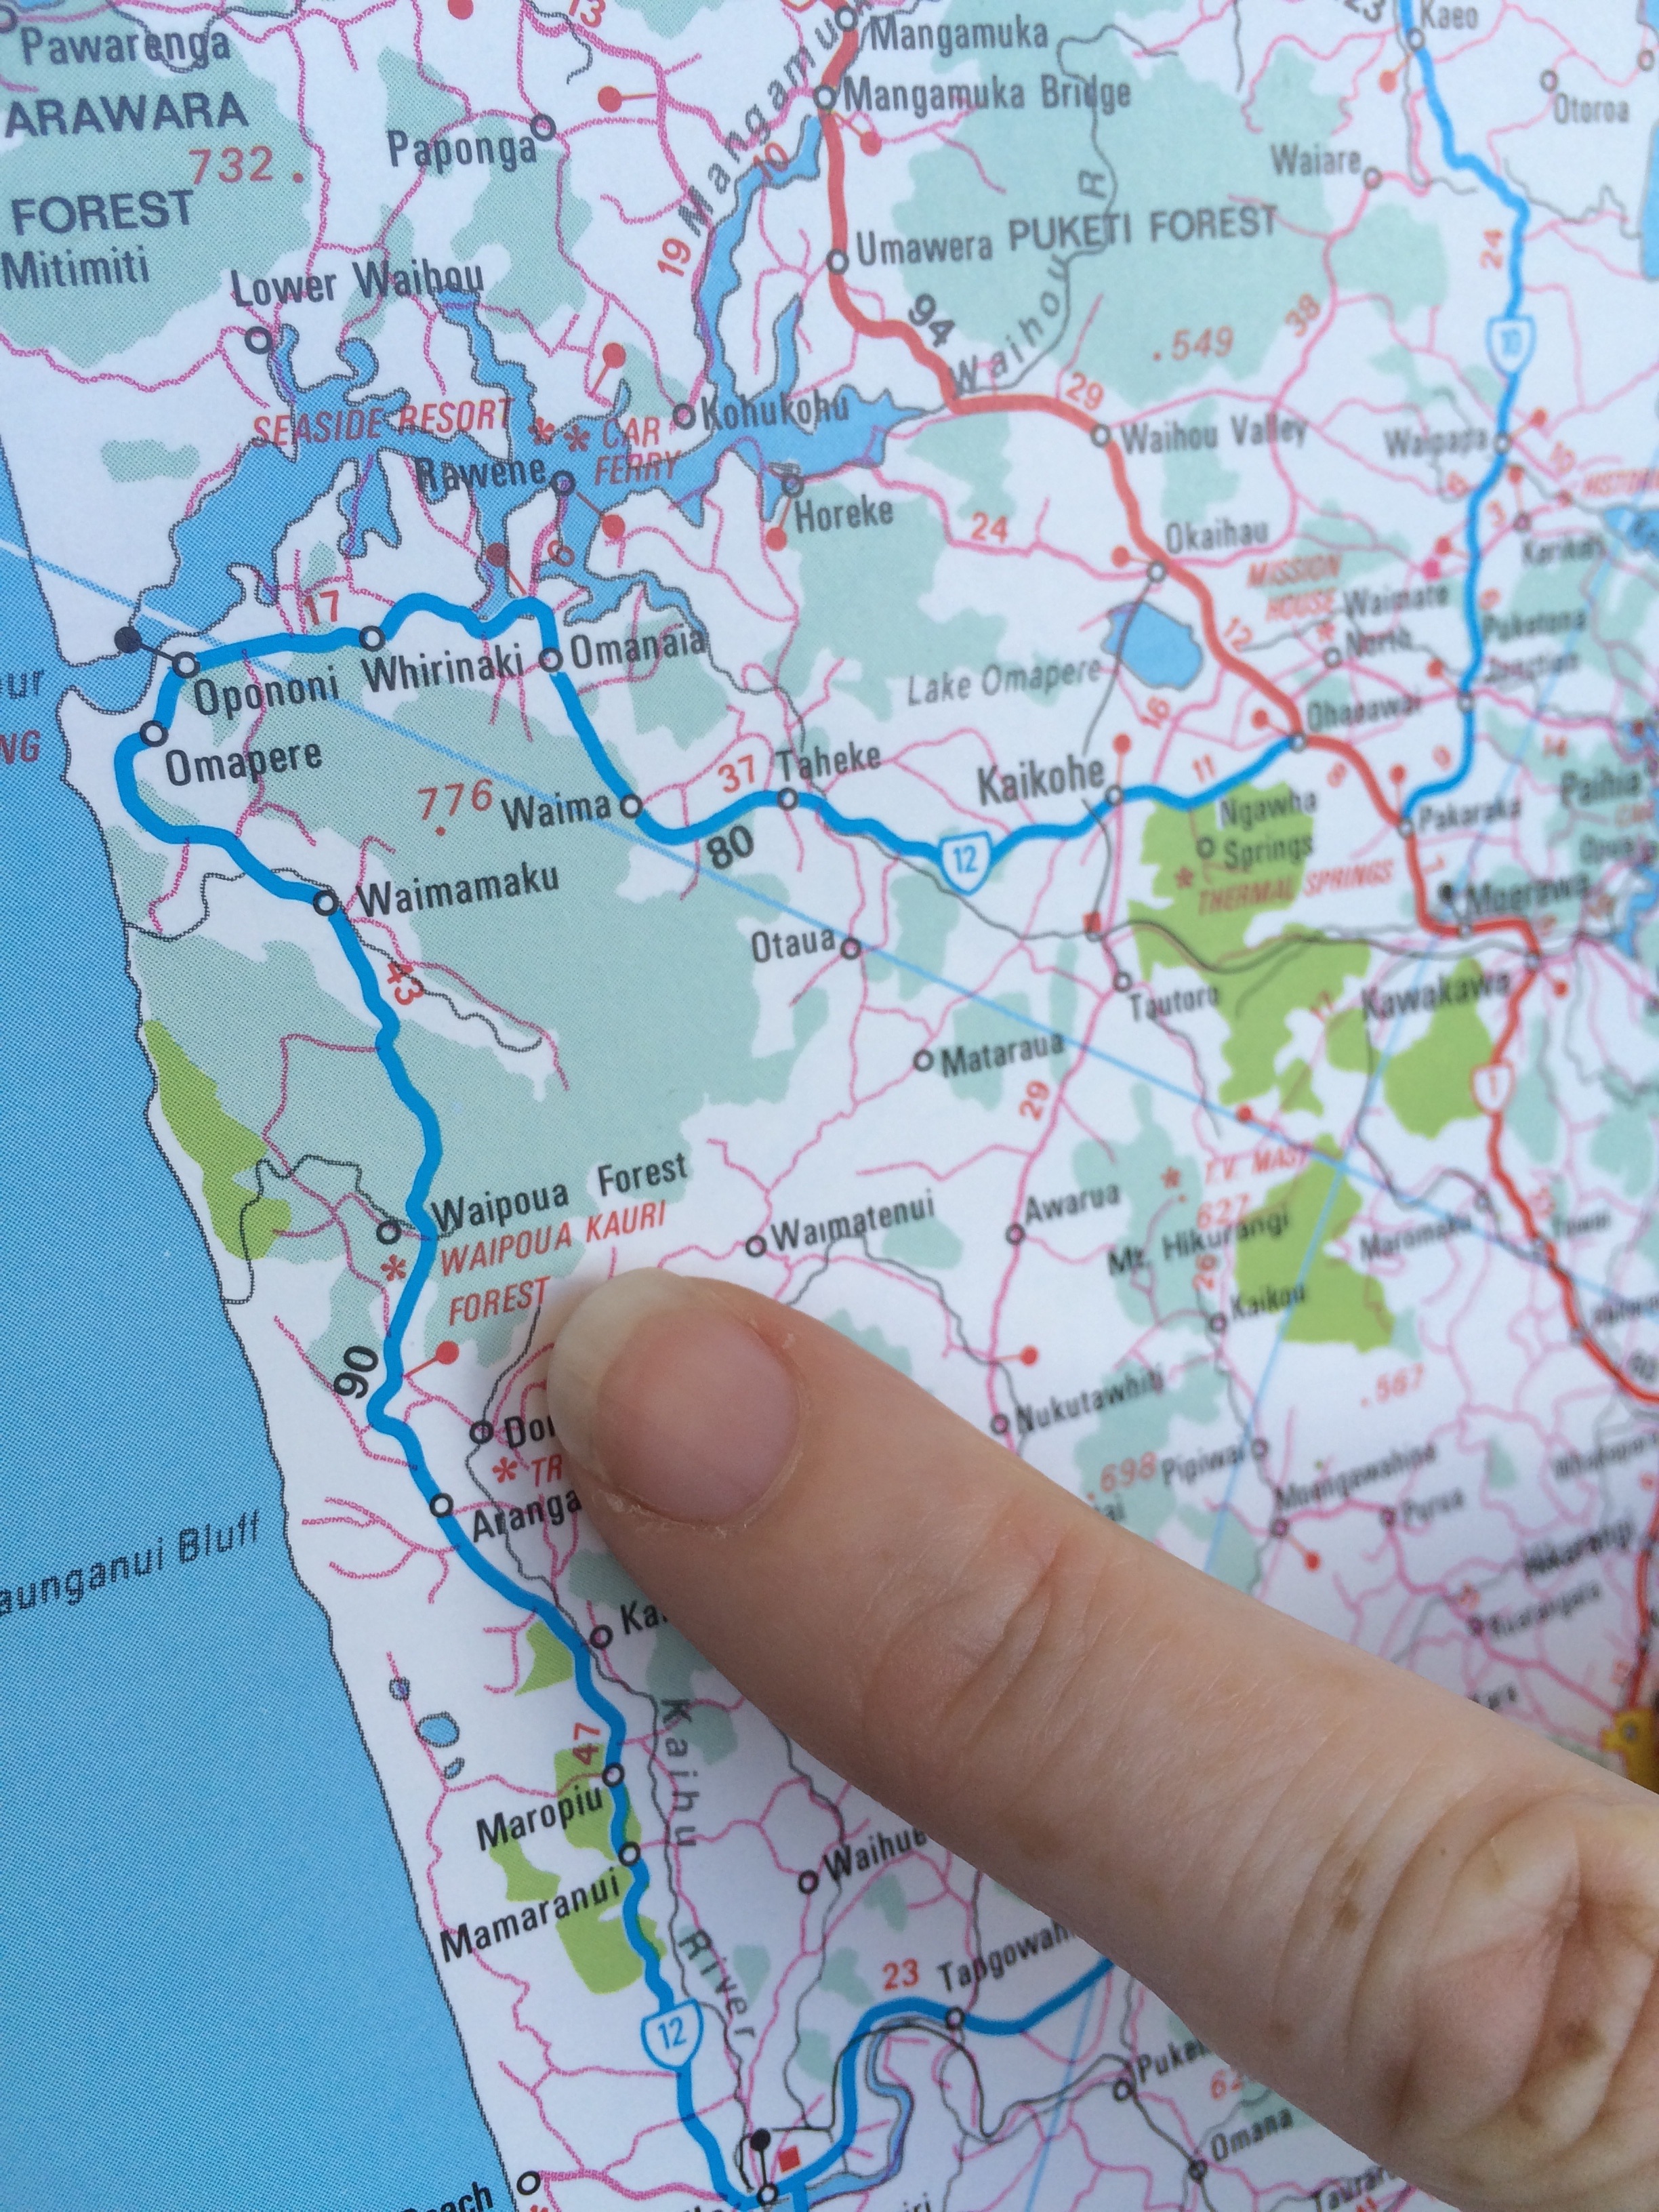
vacation, travel, finger, biology, tourism, map